Gansu ultramarathon disaster

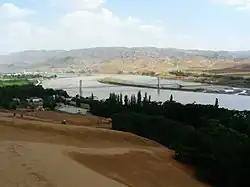
The southern edge of the Tengger Desert meets the Yellow River (both pictured) at Shapotou, north of the Stone Forest. Weather forecast warned of yellow dust and winds.

The night before the race, when the weather was pleasant, the organizer offered to collect runners' night supplies and to place them at the sixth checkpoint, to be picked up by the runners mid-race the next evening. In the three previous years the race was sunny and hot, so most runners handed away their windbreakers. The next day, they showed up wearing vests and shorts. While warming up at the starting line, they were concerned by the cloudy, windy weather.